Assassination of Gertrude of Merania

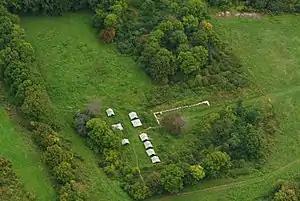
The ruins of Pilis Abbey, the burial place of Queen Gertrude

In accordance with her will, Gertrude was buried in the Pilis Abbey, while certain parts of her body were buried in the monastery of Lelesz. Andrew II ordered that two priests of the monastery pray for his wife's spiritual salvation. The ruins of her tomb were discovered during the excavations carried out by László Gerevich in the Pilis Abbey between 1967 and 1982. Art historian Imre Takács considered the French Gothic style of Gertrude's tomb to be similar to the drawings of Villard de Honnecourt, who spent a considerable time in Hungary in those years, but Takács did not attribute the sculptures to him. It is possible that one of the excavated skeletons (that of a 30-40 year old woman) is Gertrude's remains.